Parliament House, Sydney

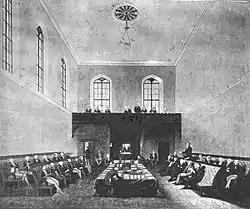
A painting of a Legislative Council meeting in 1843: after the establishment of the Legislative Assembly, this became the chamber of the new lower house and was subsequently modified

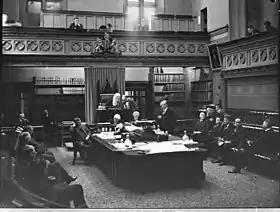
Newcastle bill being passed in Assembly

The main entrances are contained in a two-storey building with a colonnaded front verandah. On the ground floor, there are two entrance halls. Between these halls is the Parkes Room, which is used for small committee meetings and events. The upstairs rooms are used by Hansard. To the north of this building is the chamber of the Legislative Assembly, the lower house. The colour scheme of the chamber is green, following the colours in the House of Commons of the United Kingdom. At one end of the room is the speaker's chair, and in front of this is a table holding the mace. Government members sit in the two rows of seating to the speaker's right, and opposition members to the left. There are galleries for the press behind the speaker, Hansard to the speaker's left, guests of the speaker opposite the speaker and the public above the speaker's gallery and to the speaker's right.